Upland goose

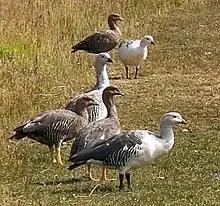
Upland geese in Santa Cruz Province, Argentina

Upland geese occupy the southern South American Continent (southern and central Chile and Argentina) and the Falkland Islands, with a continental distribution ranging from central Chile/southern Argentina to Tierra del Fuego, near Antarctica. Lesser Magellan geese usually reside in Patagonia or southern Chile and migrate north during the winter towards central Argentina, to their wintering grounds. Southernmost populations are more likely to migrate, with migrants reaching flight speeds of over 40 km/h. In 2013, researchers identified a lesser Magellan goose in southern Brazil, redefining the northern edge of their wintering grounds. Greater Magellan geese, however, do not migrate and rarely leave the Falkland Islands. In general, population densities are highest around ponds and in green grasslands. Computer modelling of population ranges suggests that their distribution is favoured by the ample presence of green grasses to feed and breed in, and hindered by human presence, notably urbanization and oil extraction.